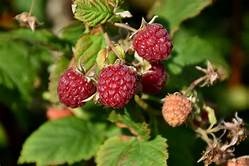
Label: raspberry